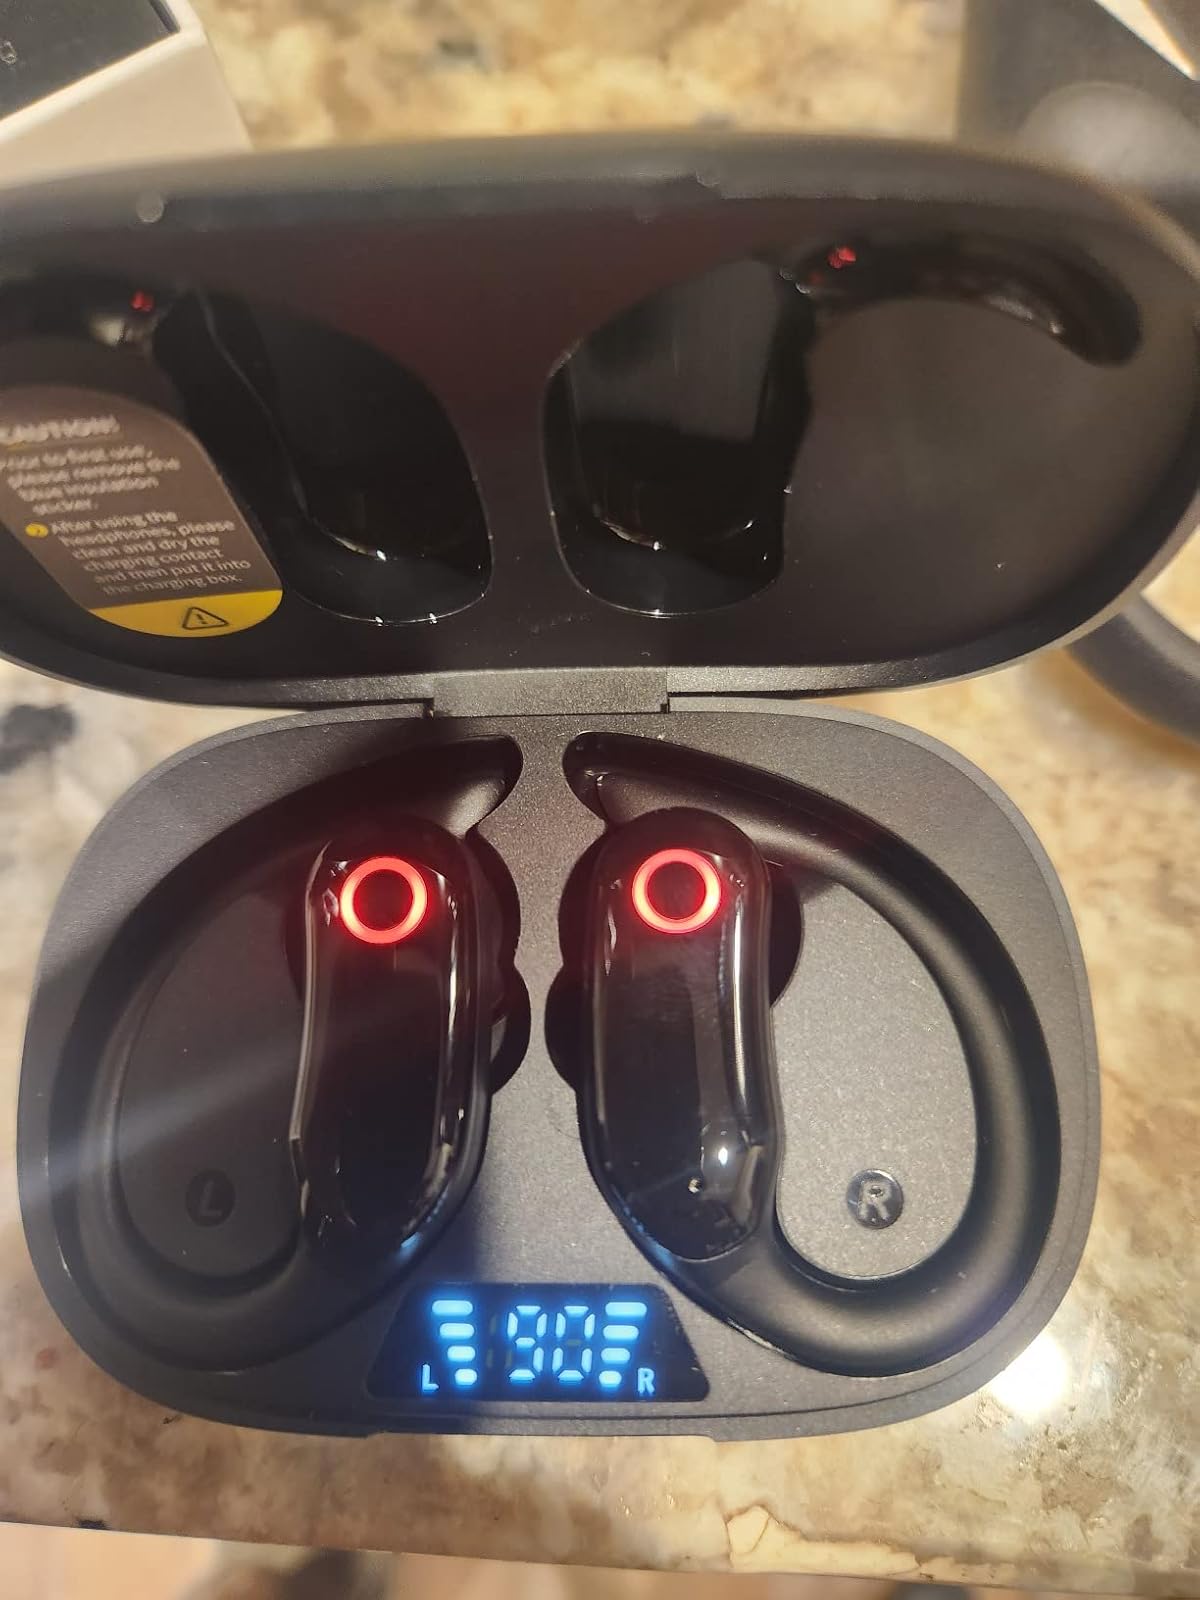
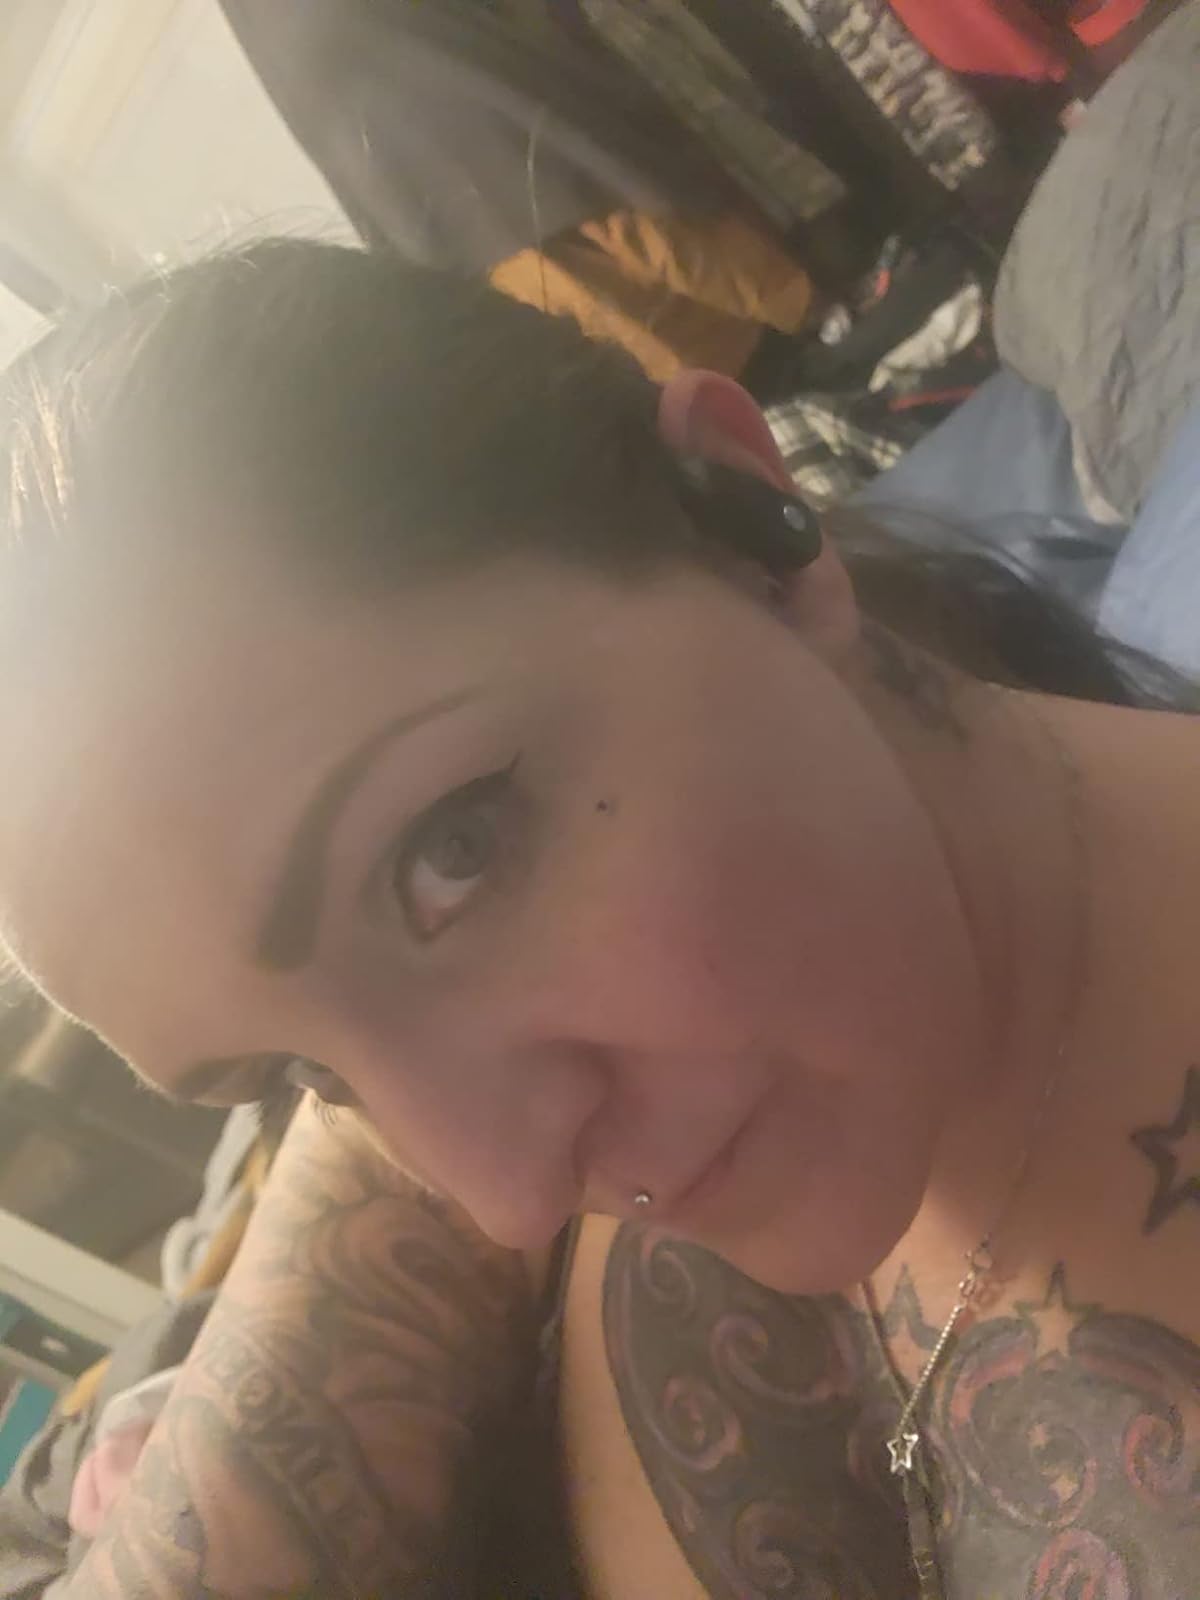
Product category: earbuds
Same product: no